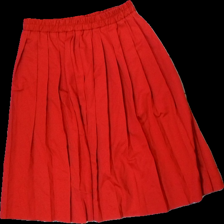
View: front
Type: Skirt
Category: Ladies
Brand: Not in the list
Brand text on label: miss smith
Colors: Red
Material: 60% polyester 40% cott
Cut: Regular
Size: S
Season: All
Price range: <50
Recommended usage: Reuse